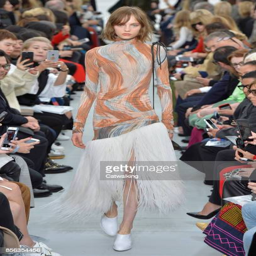
a model walks the runway at the fashion show during event